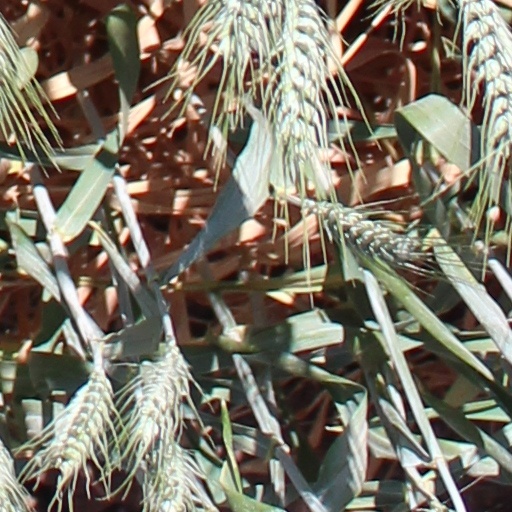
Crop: wheat